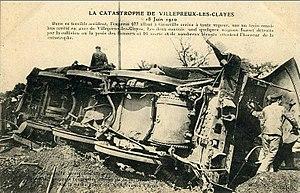
Catastrophe ferroviaire de Villepreux les Clayes
La gare de Villepreux - Les Clayes est une gare ferroviaire française de la ligne de Saint-Cyr à Surdon, située sur le territoire de la commune des Clayes-sous-Bois, à proximité de Villepreux, dans le département des Yvelines, en région Île-de-France.
Les Clayes-sous-Bois est une commune française située dans le département des Yvelines en région Île-de-France. Ses habitants sont appelés les Clétiens.